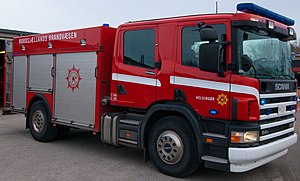
Brandbil
Dansk brandbil
En brandbil er et køretøj, der anvendes af redningsberedskabet i forbindelse med indsats mod ildebrande – altså brandslukning.